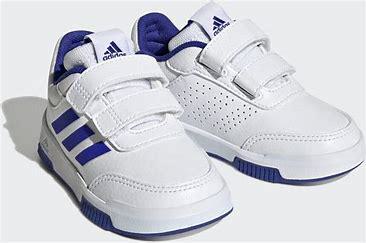
Brand: Adidas
Model: Tensaur Sport Training Hook And Loop